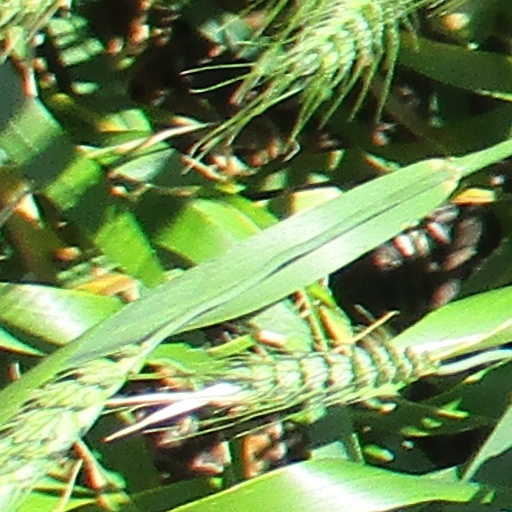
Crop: wheat